Franciszek Paweł Raszeja

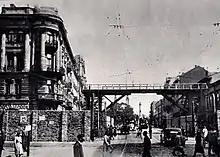
Tenement house at Chłodna Street 26 (left), in which Franciszek Raszeja was murdered

Raszeja was born on April 2, 1896, in Chełmno, (Kulm) in the family of a postal clerk, Ignacy and Maria, née Cichoń. When he was born and until he was about 22 this area was part of the German Empire. He attended the Chełmno Junior High School, where he made friends with Kurt Schumacher, a later SPD politician and activist.